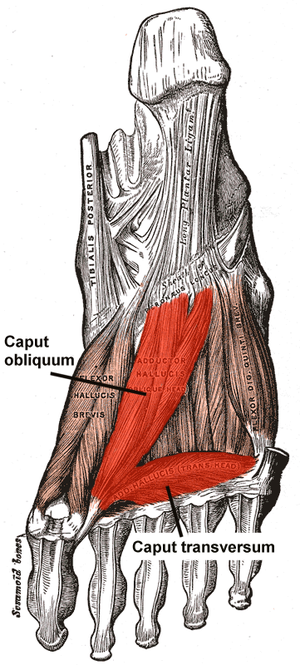
Le muscle adducteur de l'hallux ou muscle adducteur du gros orteil est un muscle de la loge plantaire du pied.